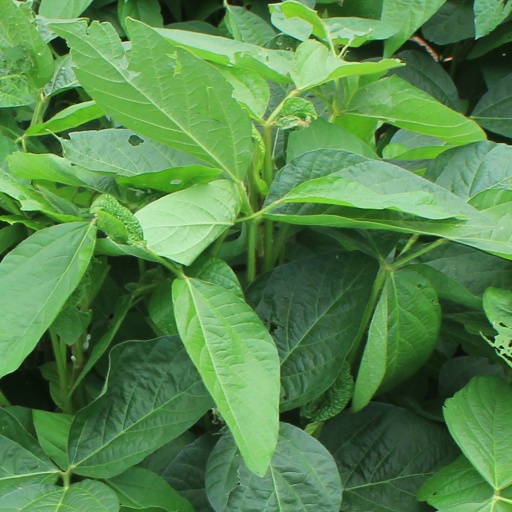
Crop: soybean